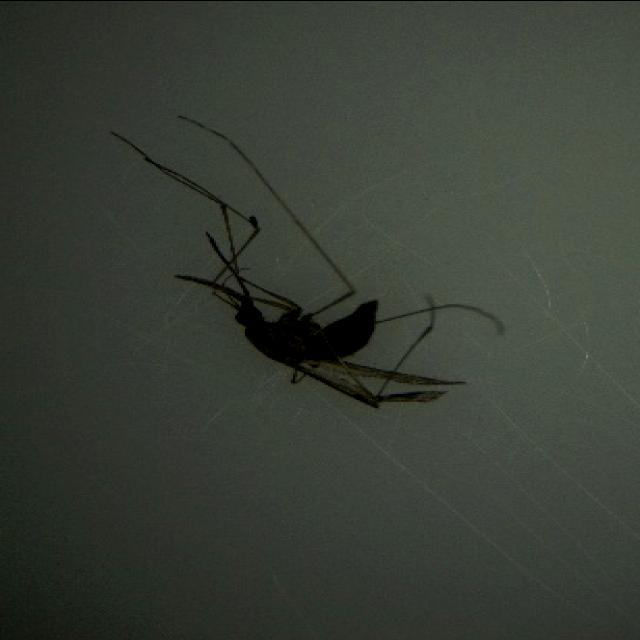
Species: anopheles_sinensis